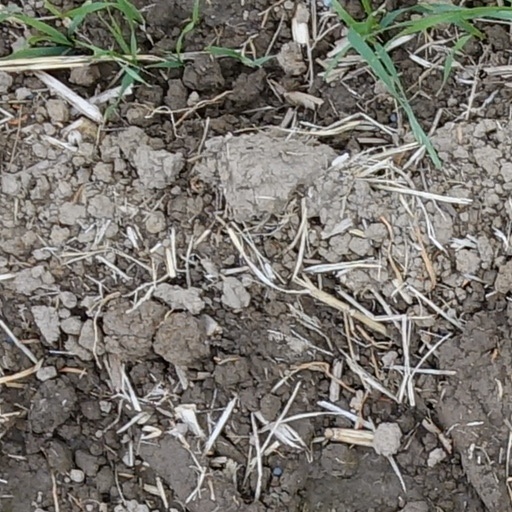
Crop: wheat